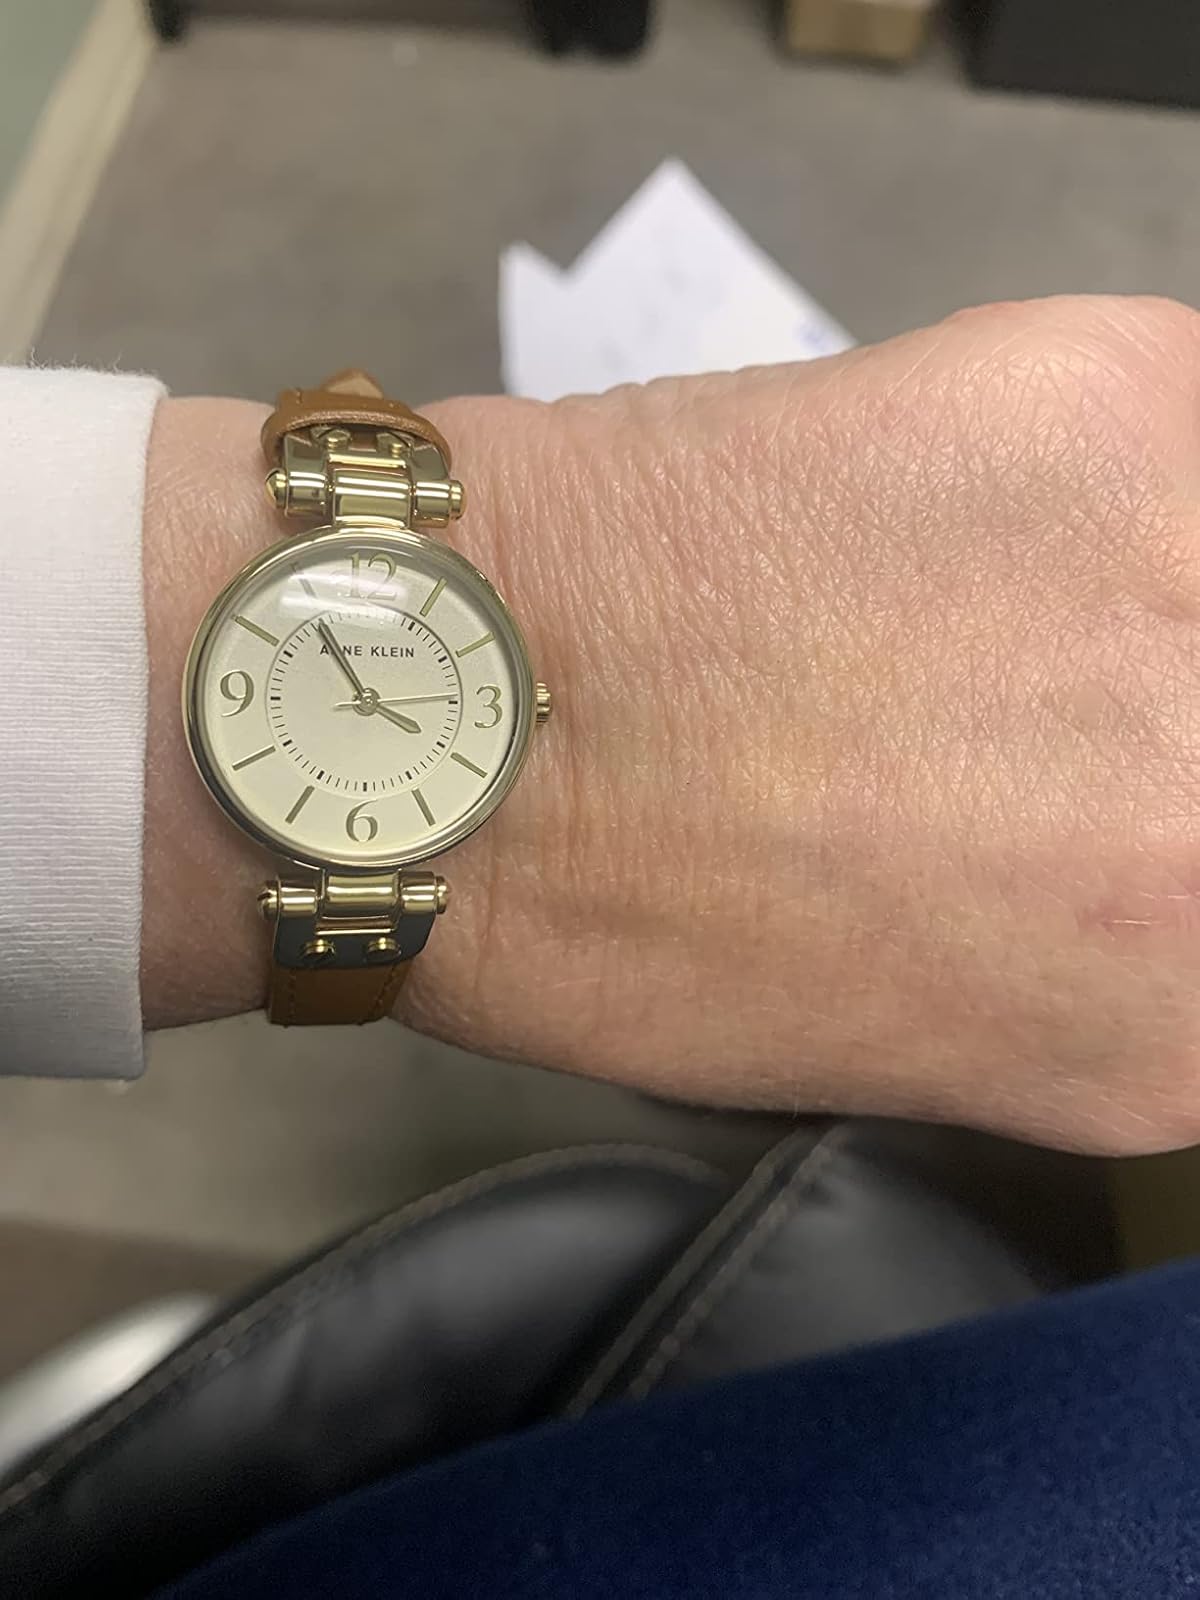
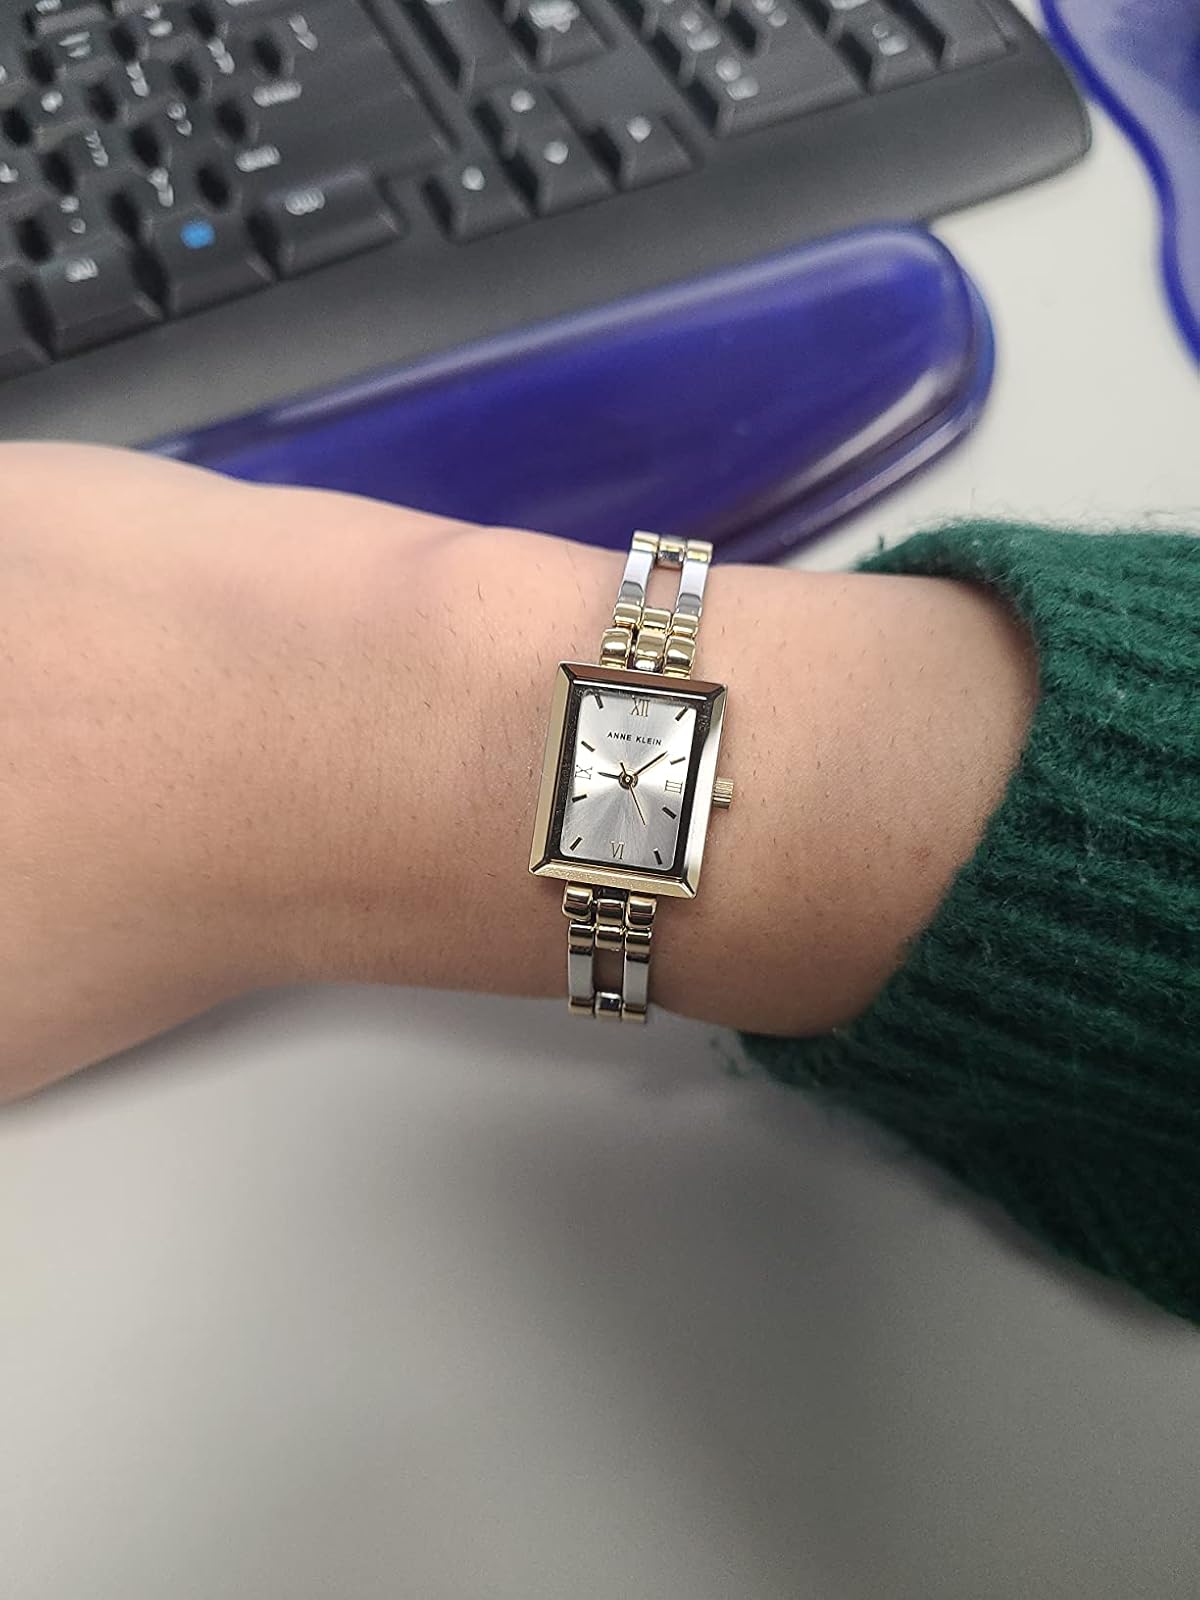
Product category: accessories_watch
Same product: no